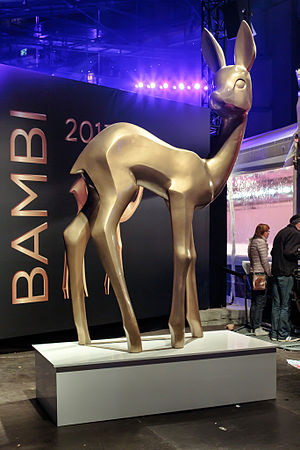
Bambi (pris)
Bambi-statue ved prisuddelingen i Berlin
Bambiprisen tysk: Deutschlands Wichtigster Medienpreis, ofte blot kaldet "Bambi Awards", præsenteres årligt af Hubert Burda Media til at genkende ekspertise i internationale medier og tv "med visioner og kreativitet, der er berørt og inspireret den tyske offentlighed, gennem året", både indenlandske og udenlandske. Uddelingen blev afholdt første gang i 1948, og er den ældste Media Awards i Tyskland. Prisen er opkaldt efter Felix Saltens bog "Bambi, et liv i skoven".